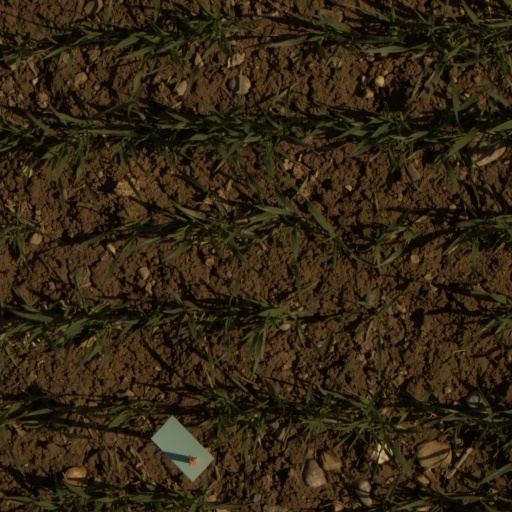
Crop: wheat